Henk van der Linden (footballer)

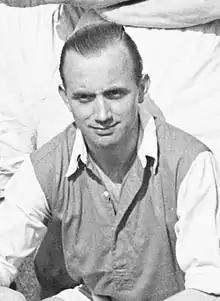
Henk van der Linden in 1947

Henk van der Linden (7 December 1918 – 9 November 1985) was a Dutch footballer. He played in seven matches for the Netherlands national football team from 1946 to 1947.